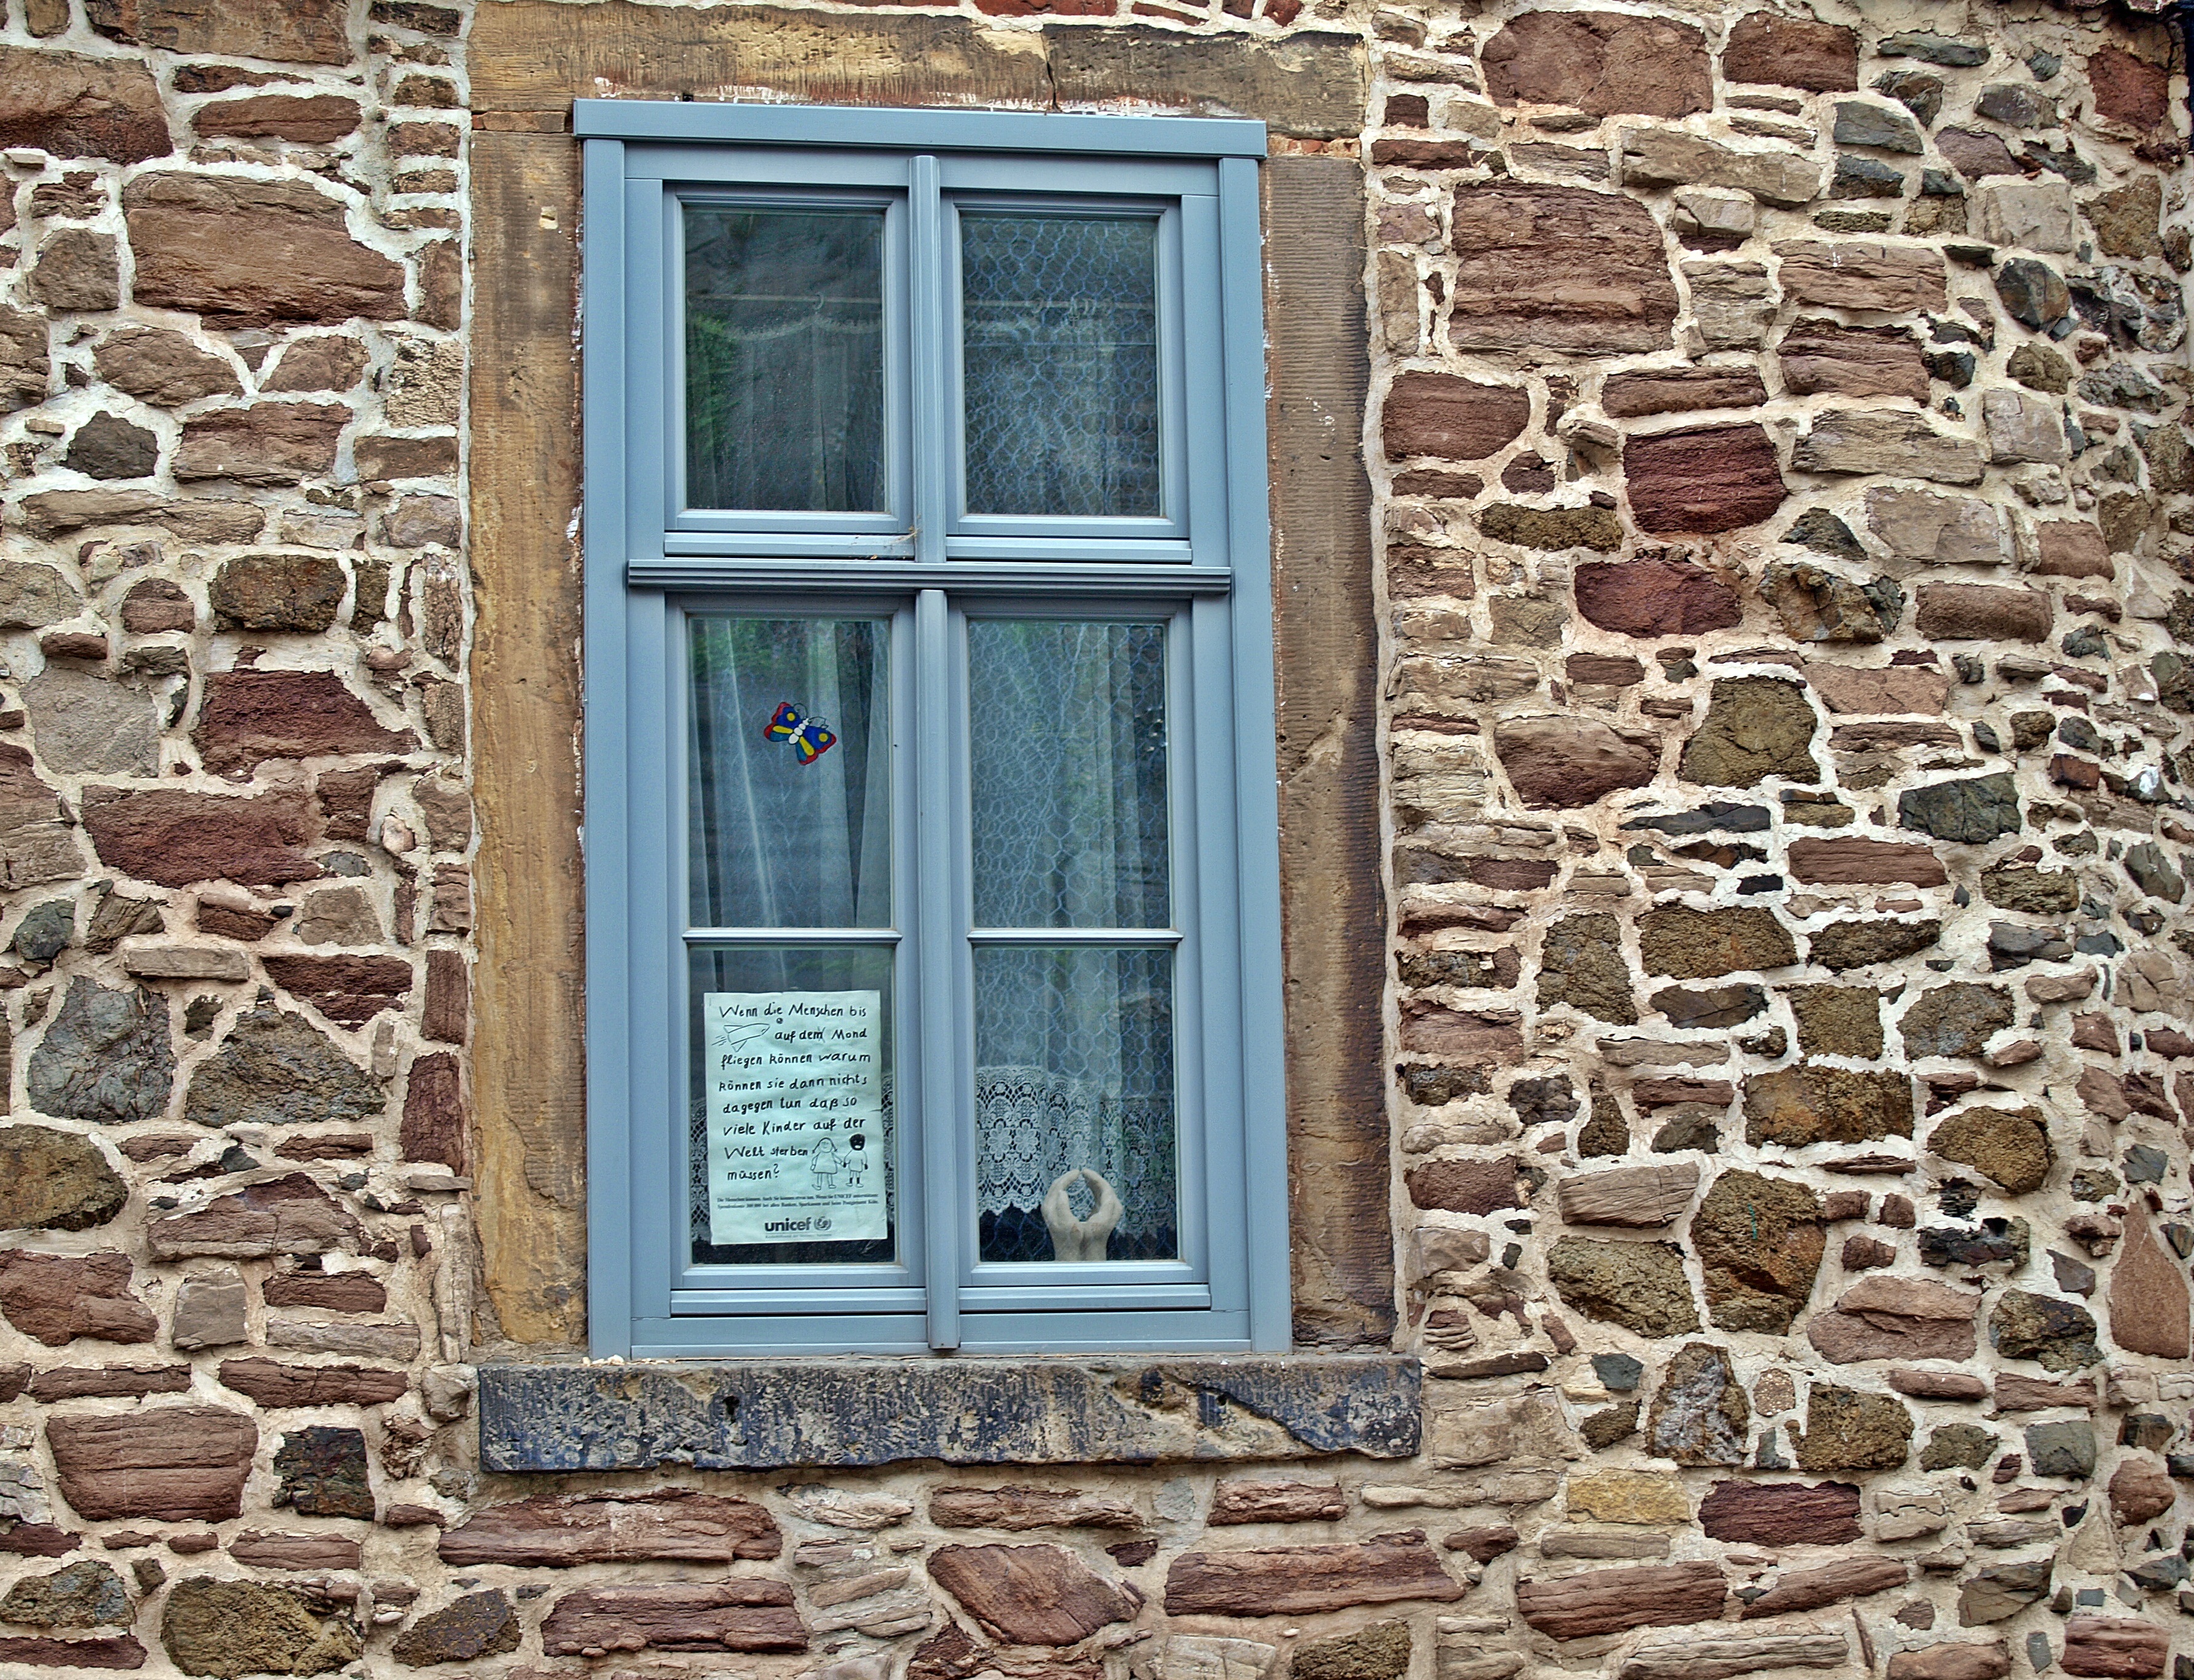
wood, window, home, wall, human, facade, brick, door, material, motif, estate, brickwork, sash window